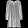
Label: Shirt